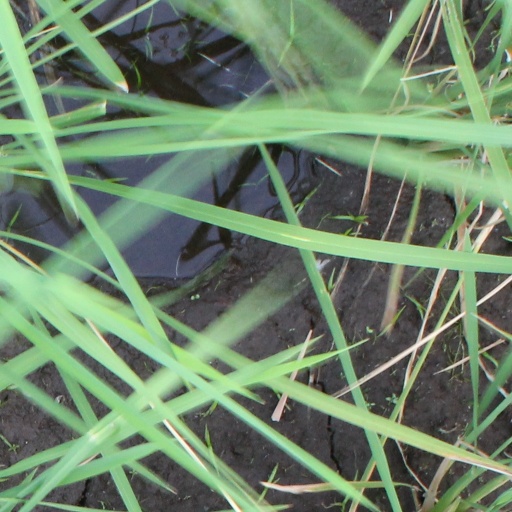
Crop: rice